Dominance hierarchy

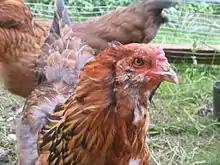
Bottom-rank chicken showing feather damage from pecking by other hens

The concept of dominance, originally called "pecking order", was described in birds by Thorleif Schjelderup-Ebbe in 1921 under the German terms "Hackordnung" or "Hackliste" and introduced into English in 1927. In his 1924 German-language article, he noted that "defense and aggression in the hen is accomplished with the beak". This emphasis on pecking led many subsequent studies on fowl behaviour to use it as a primary observation; however, it has been noted that roosters tend to leap and use their claws in conflicts.